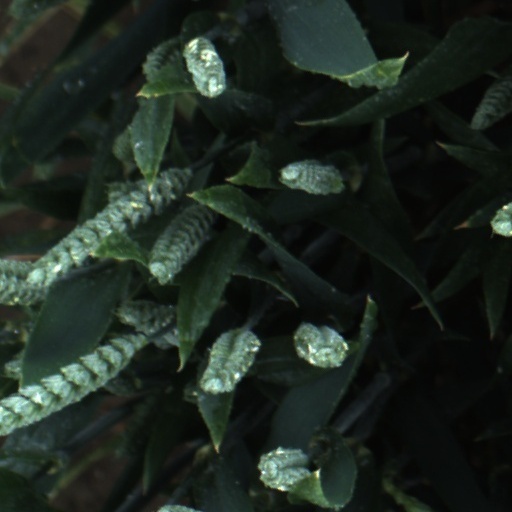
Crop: wheat